Bruce Edwards Ivins

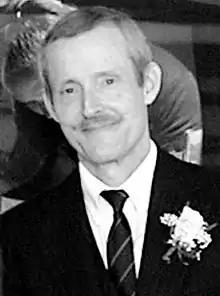
Ivins at a USAMRIID awards ceremony, 2003

Bruce Edwards Ivins (April 22, 1946July 29, 2008) was an American microbiologist, vaccinologist, senior biodefense researcher at the United States Army Medical Research Institute of Infectious Diseases (USAMRIID), Fort Detrick, Maryland, and the person identified by the FBI as the perpetrator of the 2001 anthrax attacks. Ivins died on July 29, 2008, of an overdose of acetaminophen (Tylenol/paracetamol) in a suicide after learning that criminal charges were likely to be filed against him by the Federal Bureau of Investigation (FBI) for an alleged criminal connection to the attacks.